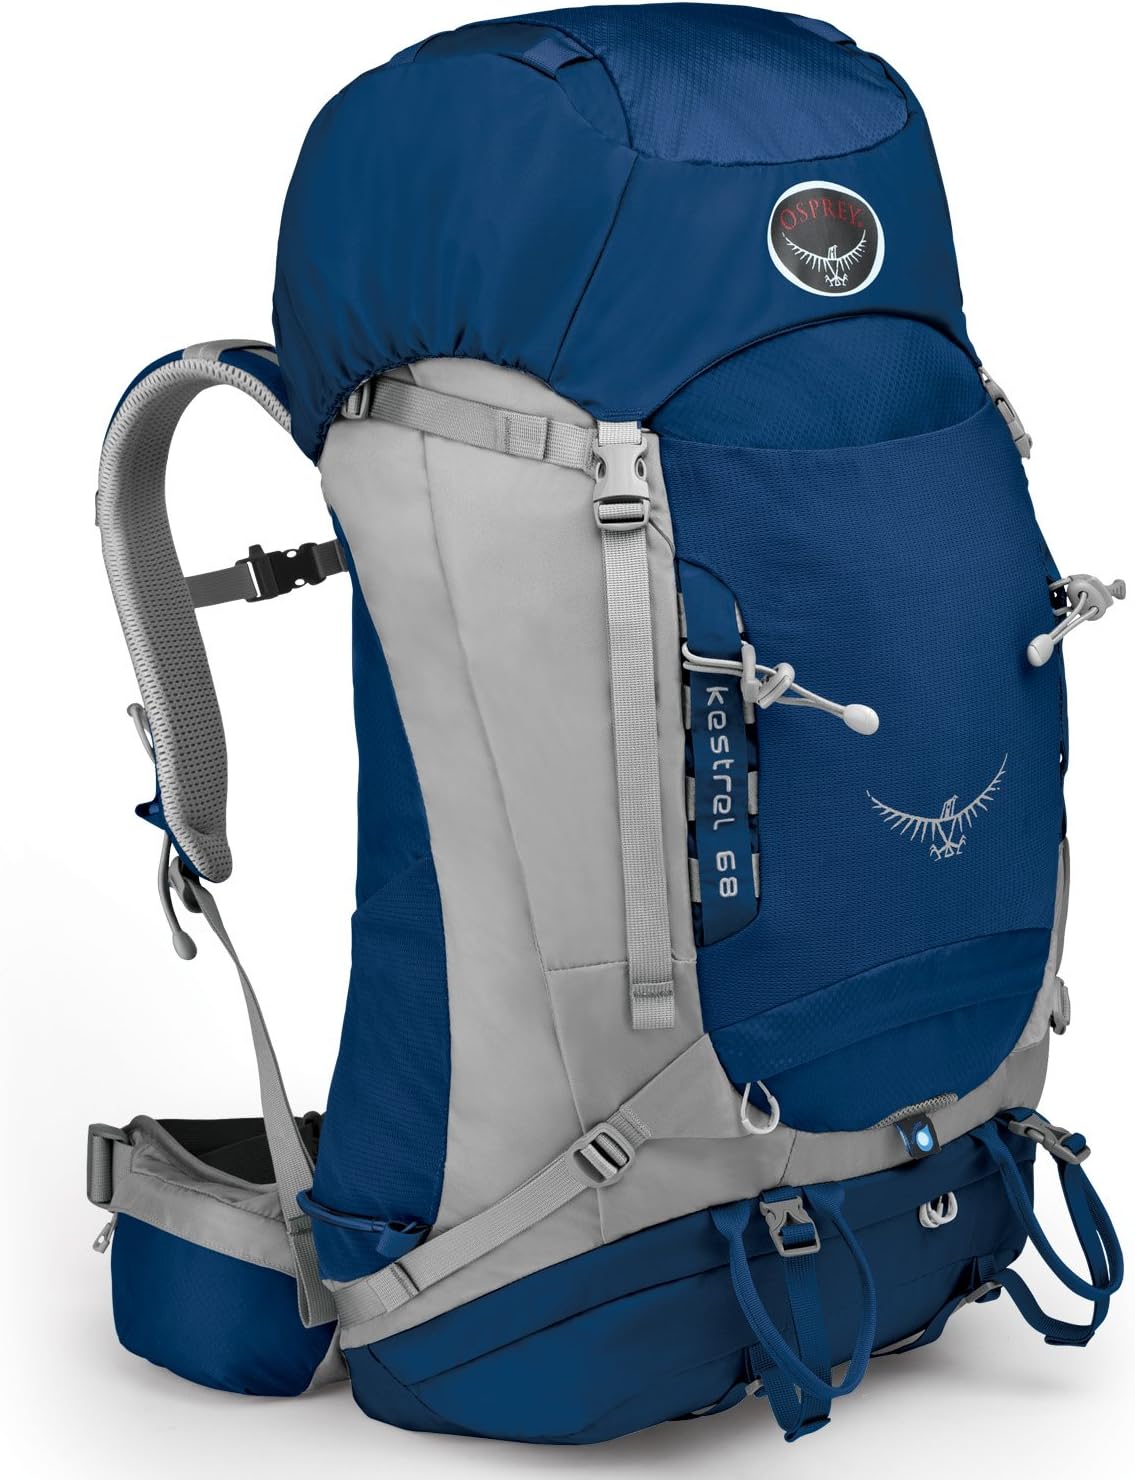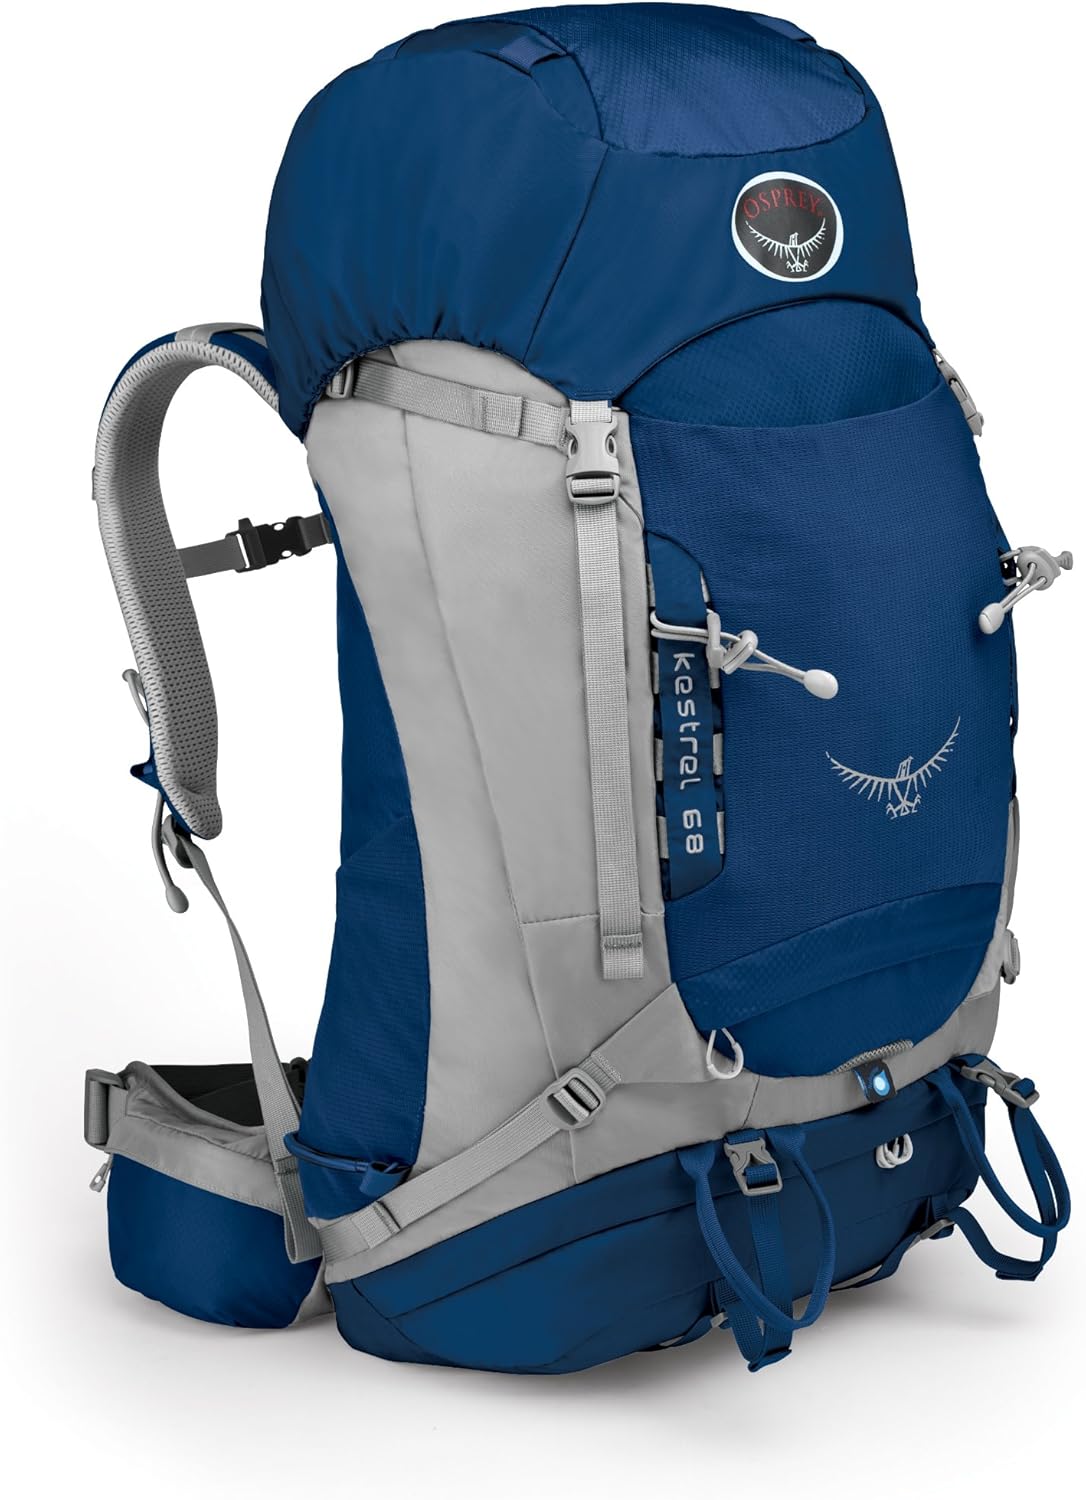
Osprey Packs Kestrel 68 Backpack
Category: Sports & Outdoors
The Kestrel 68 provides large capacity and sleeping bag access for those longer trips. Two torso sizes and and a torso adjustable harness keep fitting easy while our an AirScape backpanel with LightWire framing provide excellent comfort.
Features: AirScape backpanel with ridged foam, torso adjustable harness and diecut slotted hipbelt | Dual vertical zippered side pockets | External hydration pocket | Hipbelt pockets | Intergrated Raincover